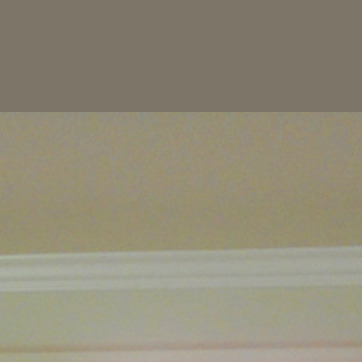
Material: painted